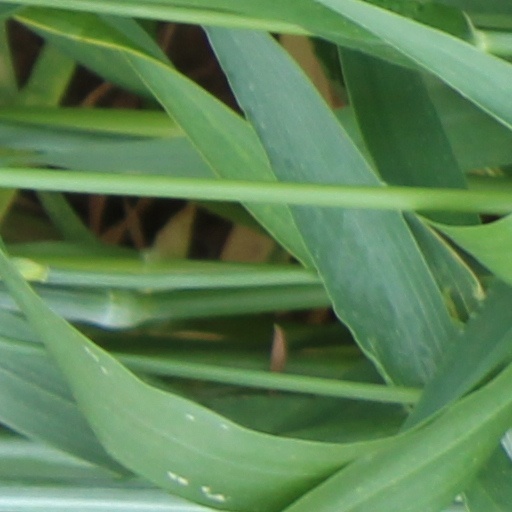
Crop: wheat